Équateur (film)

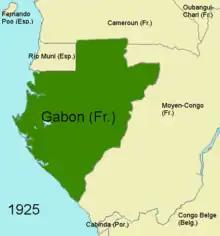
Map of French Gabon at the time "Équateur" is set

The film is set in Gabon in the 1930s, then part of French Equatorial Africa. A Frenchman comes to Libreville to work for a timber company; he falls for a mysterious white woman who is involved with a murder.